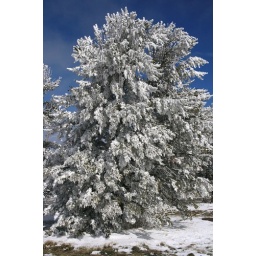
There is snow on the ground but the white in the tree was caused by a real thick fog (hoare frost).